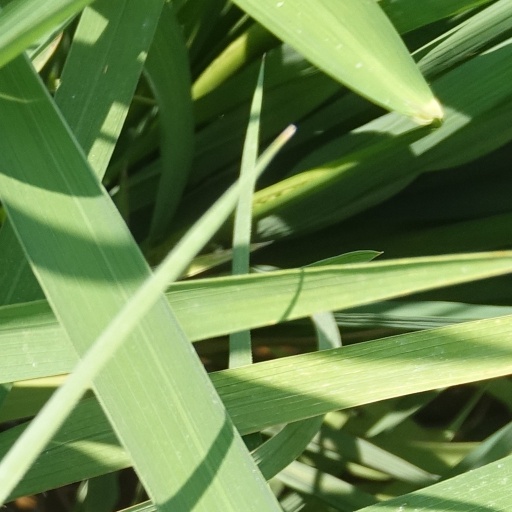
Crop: rice